Answer in natural language. Considering the relative positions, is tripod floor lamp with white shade to the left or right of hemnes day bed? Choose between the following options: right or left
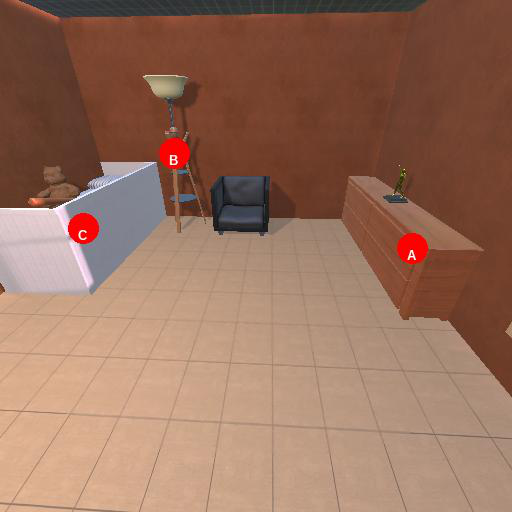
<answer>right</answer>